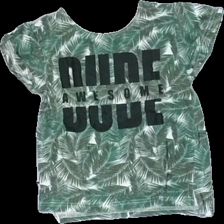
View: front
Type: T-shirt
Category: Children
Brand: Not in the list
Brand text on label: i love eco (ica)
Colors: Green, White
Material: 100% cotton
Pattern: Floral print
Cut: Regular
Size: 98
Season: All
Damage: askew
Price range: <50
Recommended usage: Export